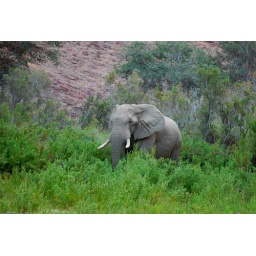
Desert elephant in the Hoarusib canyon. Water flowing with an abundance of green in stark contrast to the surrounding hills.